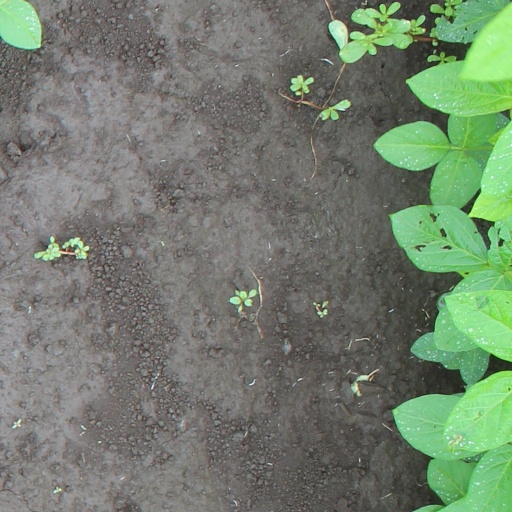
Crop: soybean